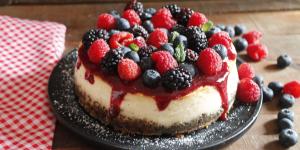
cheesecake de frutos rojos